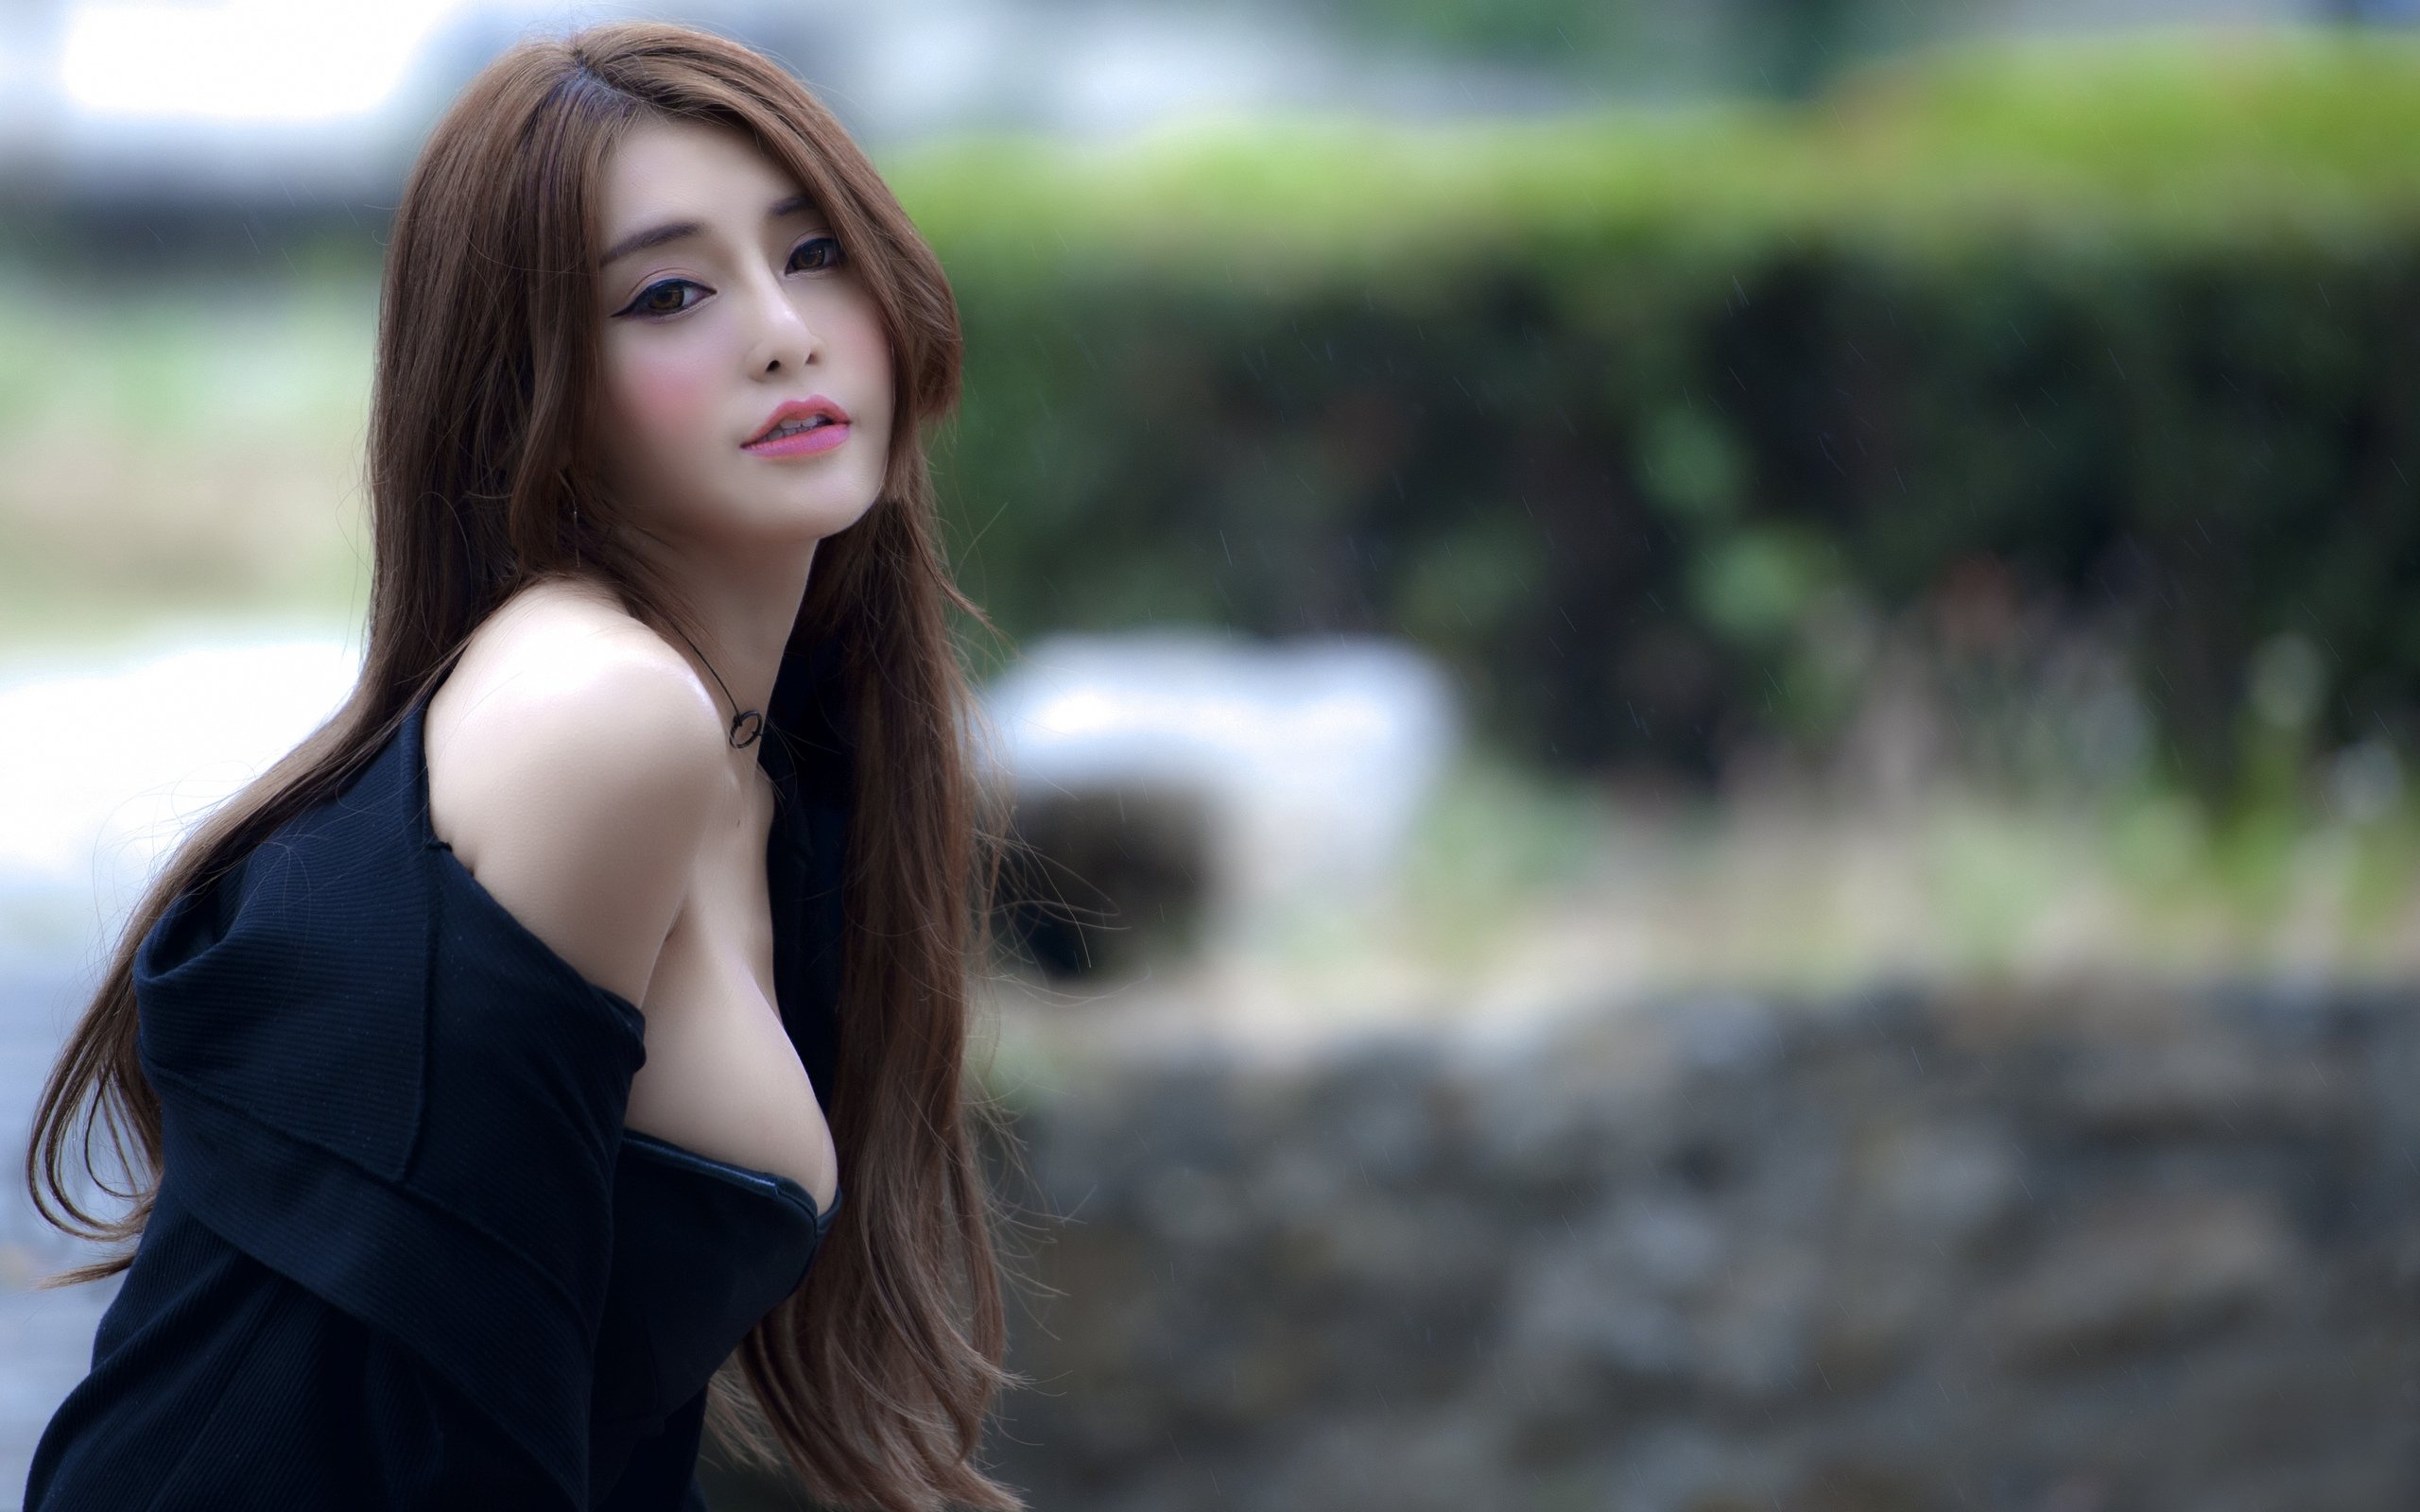
women, lady, model, person, photography, wallpaper, lip, flash photography, People in nature, happy, street fashion, black hair, grass, long hair, brown hair, fashion model, human leg, sitting, fur, portrait photography, tree, formal wear, waist, portrait, photo shoot